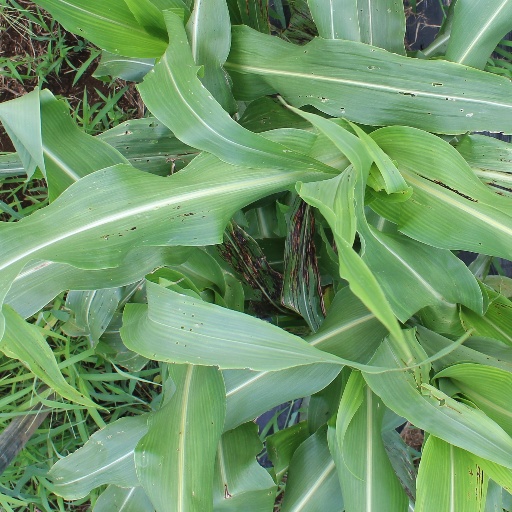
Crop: sorghum